Mahendra of Nepal

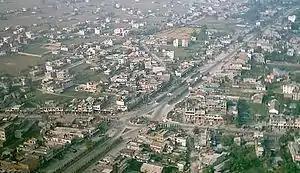
Mahendra Highway in Itahari

He also focused on the development of tourism in Nepal. Apparently, he built many houses, rest houses, taverns and water taps in this beautiful country. Under his reign, Nepal was first open to the foreign people laying the foundation of tourism in the nation. The first tourist group aside from the Foreign Diplomat and Bureaucrats arrived for the first time during his reign. In 1959 Nepal became the member of International union of Official travel organization, now known as World Tourism Organization. In the same year, a separate directorate for tourism was setup by the government and a general plan for organization of tourism of Nepal was prepared with cooperation with the Government of France. In 1960 the first handicraft exhibition was performed with the royal approval. In 1964, the King travelled to Rara Lake and penned his famous poem "Rara Ki Apsara" since he got mesmerized by beauty of Rara"." His visit and the famous poem afterwards brought this lake to limelight and the reader of the poem started visiting the lake. The royal family established Soaltee hotel in 1965 and was inaugurated by King Mahendra in 1966. Similarly, Annapurna Hotel was also established in 1965 with cooperation with foreign diplomats and tourists by the royal family. The hotel tax act was first time devised in 1960 defining hotel, restaurants, casinos and bringing them under the jurisdiction of law. Also, the first professional trekking took place in 1960 when Mahendra opened the Himalayas to tourists for trekking. The first tourism act was enacted in 1964 with the motive of increasing foreign tourist and the first travel agency "Mountain Travel Nepal" was established immediately afterwards. With his initiation, Nepal association of Travel agents was established in 1966. In the same year, eight members of the hotels together established Hotel association of Nepal (HAN) which became one of the main contributors to governmental decisions making regarding tourism. The first casino for the purpose of promoting tourist was established during his reign in 1968. The five-year plan of 1965-1970 devised a plan to dedicate a commission for recognizing and promoting the tourism of the country. Under this plan, a high level Tourism development board was later established in 1969 After being member of the United Nations, King Mahendra invited the UN Secretary General U Thant to Nepal and involved him in the development of Lumbini as a birthplace of Gautam Buddha. With this initiation, a 13 nation International Lumbini development Committee was established in New York to develop the Ancient Lumbini area. It was in his time the famous Hippie trail started in Nepal and Nepal's existence started being known to the outside world. The famous Mahendra Cave in Pokhara got his name after he officially inaugurated it and since then it is one of the most visited places in Pokhara. In 1972 a tourism master plan was created emphasizing public-private partnership model with the view of creating more jobs and more revenue to the government. Under this master plan, Hotel management and tourism training center (HMTTC) was established with the economic and technical assistance of ILO and UNDP with the motive to produce skilled workers inside the country in 1972 which was later renamed as Nepal Academy of Tourism and Hotel Management. Later the establishment of Royal Nepal Airlines and opening of Himalayan trek for the first time brought more influx of tourist.